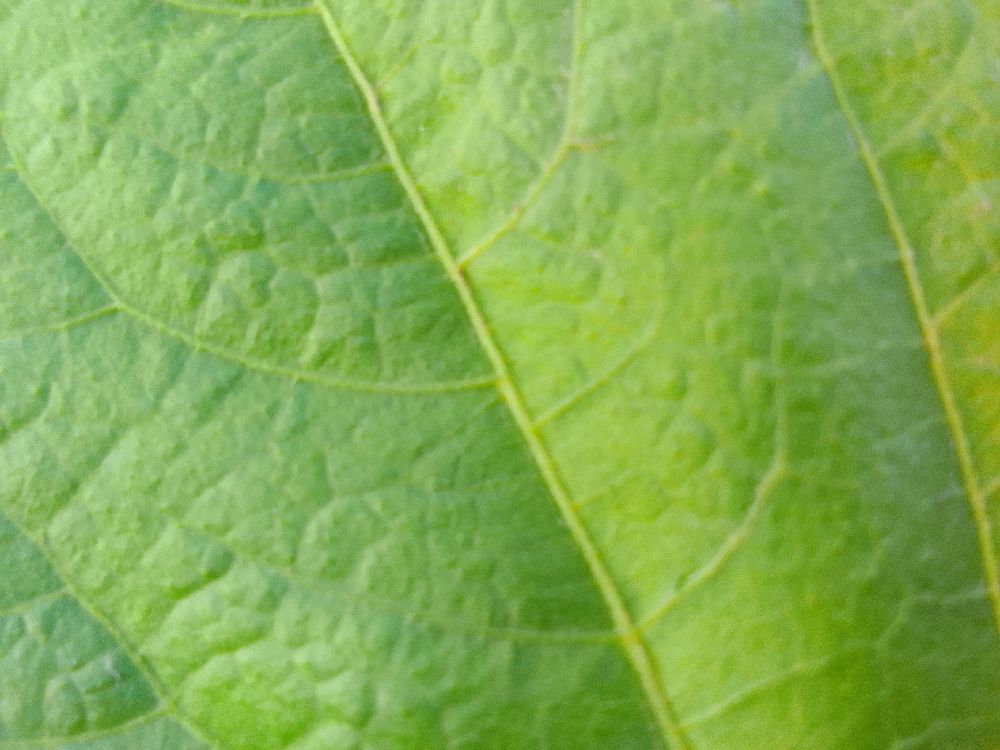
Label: healthy